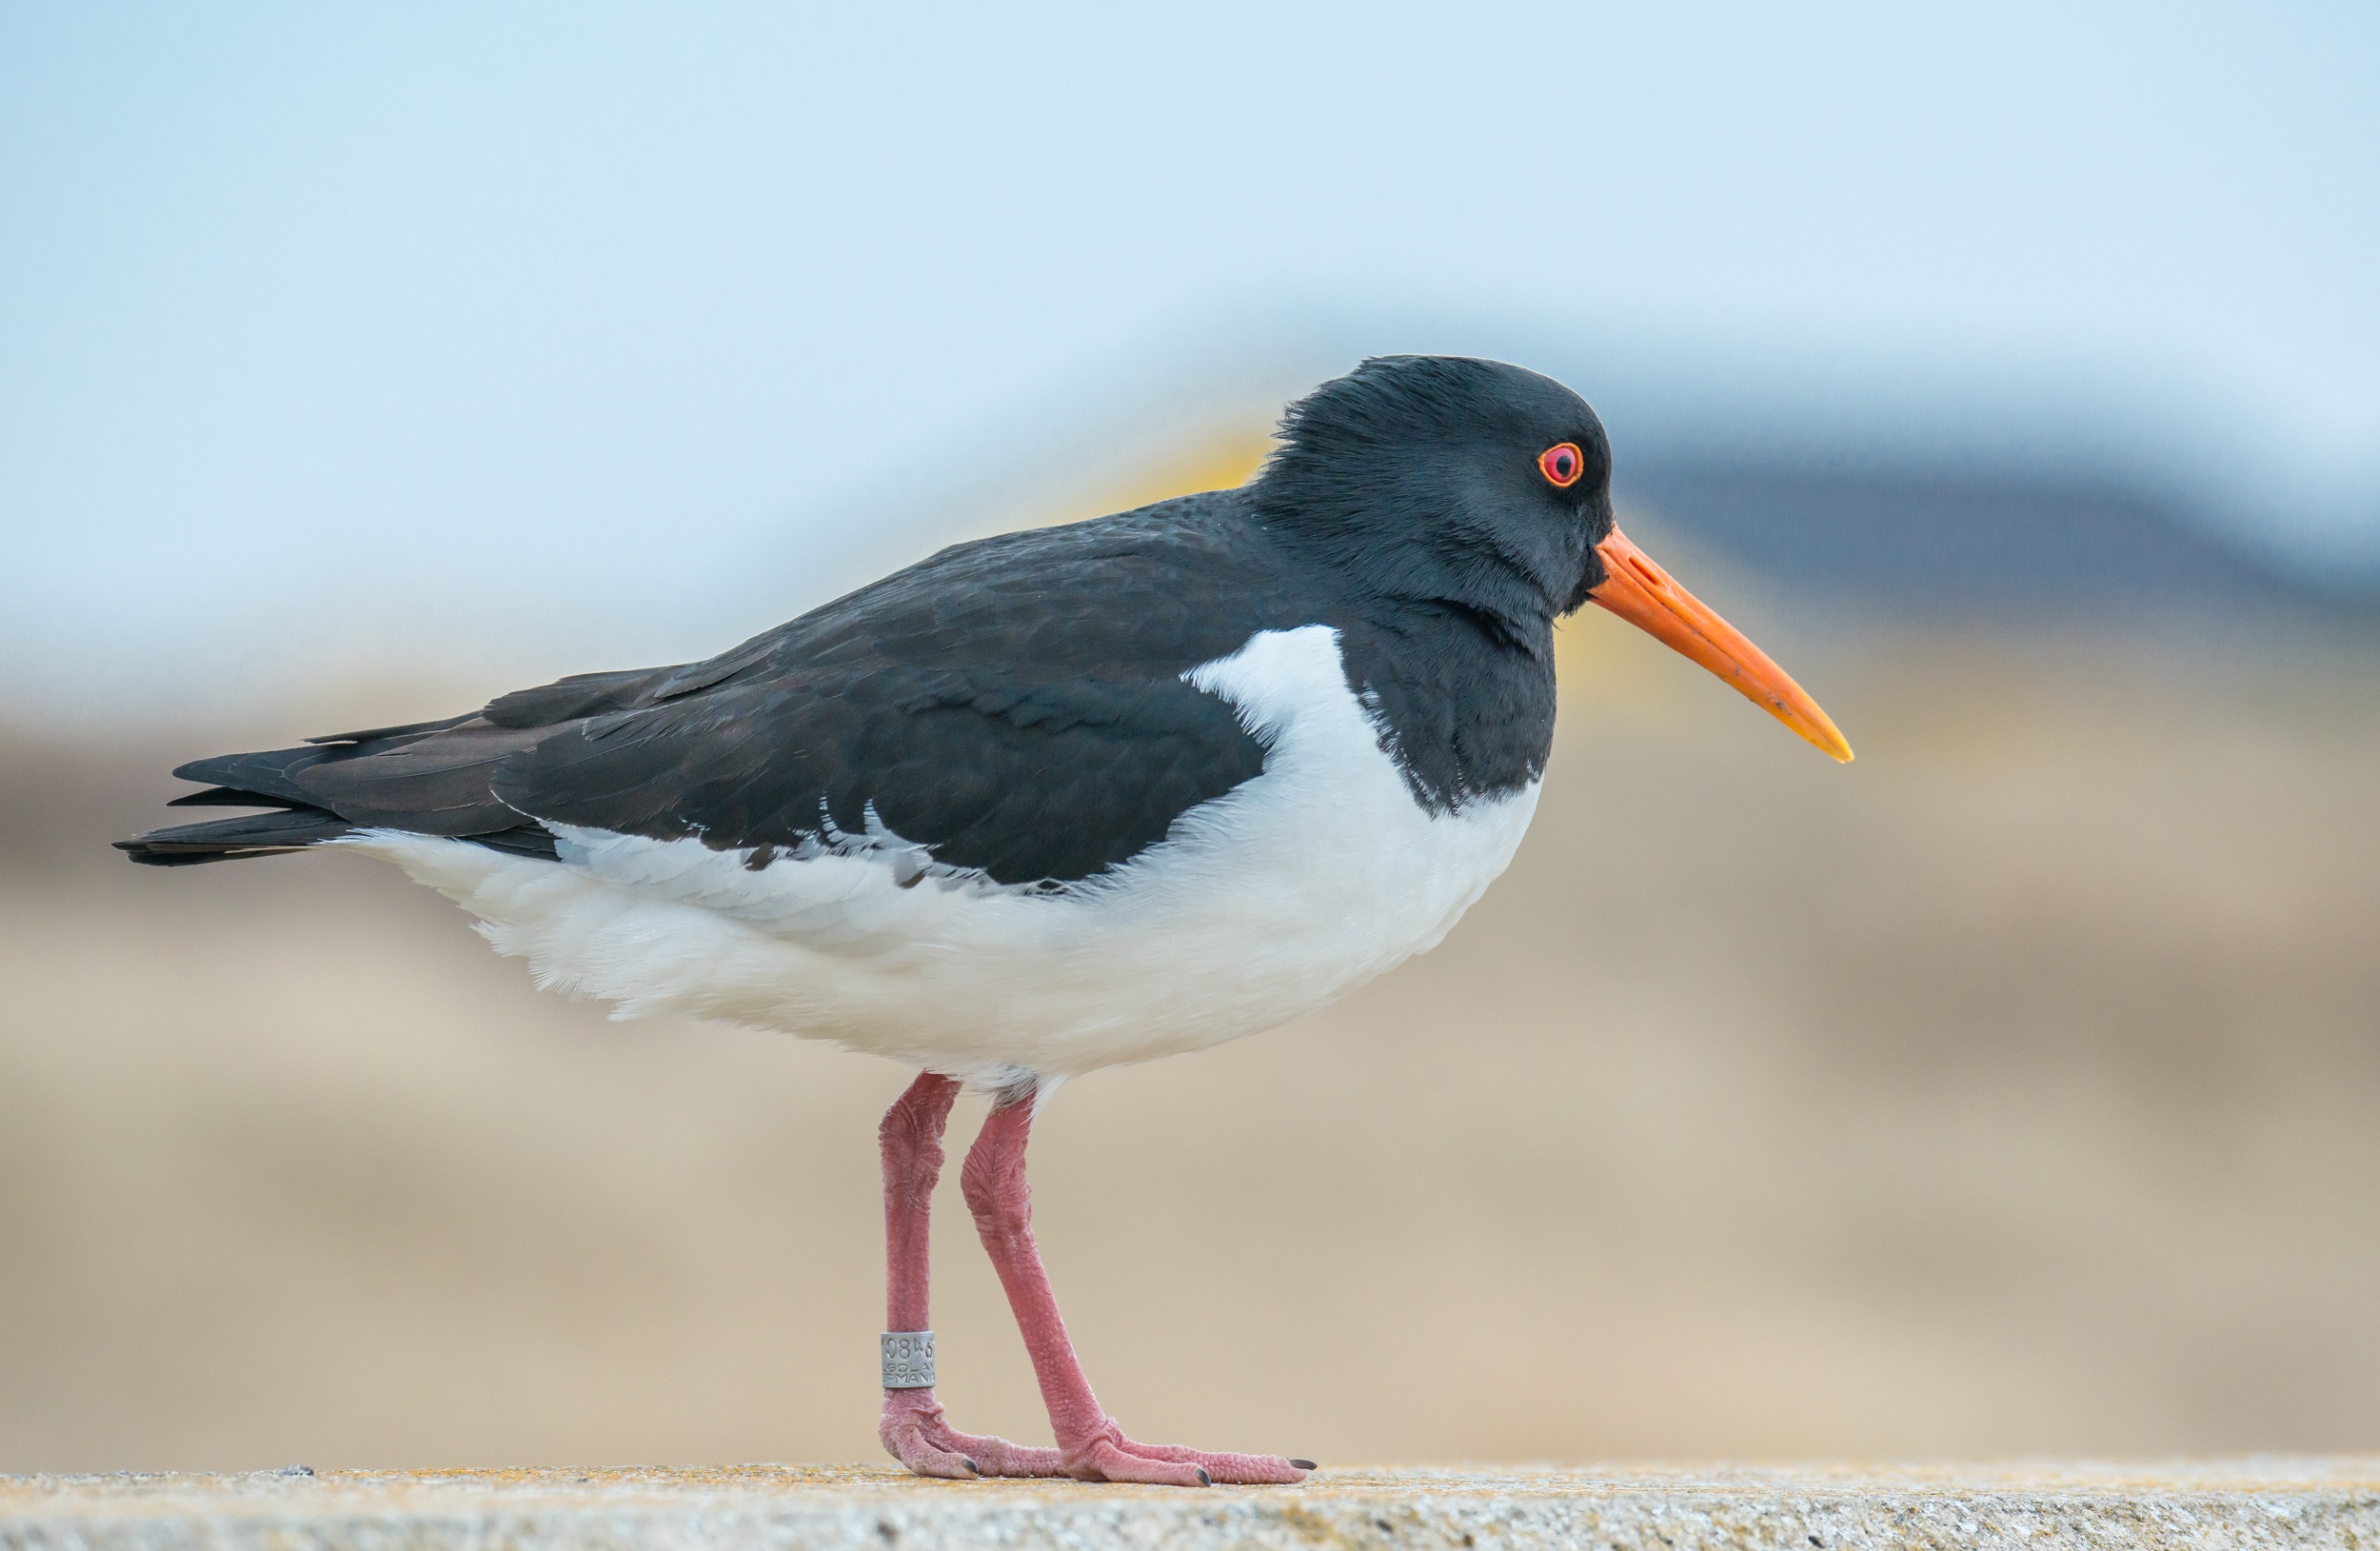
nature, bird, wing, seabird, wildlife, beak, fauna, vertebrate, bill, oystercatcher, water bird, north sea, shorebird, seevogel, helgoland, charadriiformes, cinclidae, aematopus ostralegus